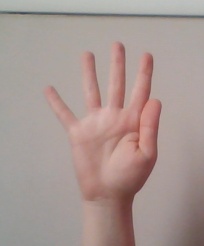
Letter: sheen